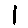
Label: 1